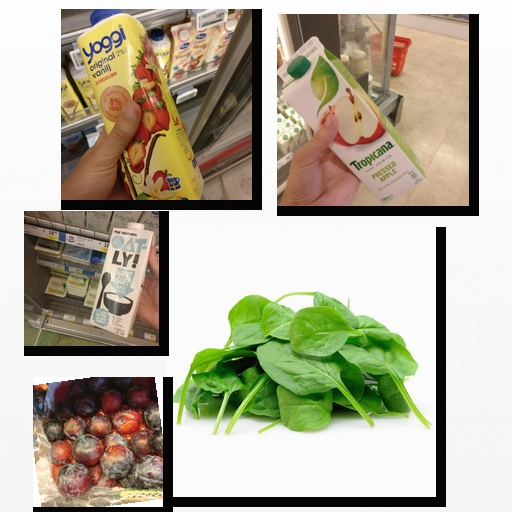
Food items: spinach, oatghurt, strawberry_yoghurt, plum, apple_juice